Degrassi: The Next Generation

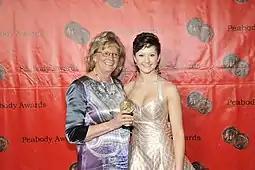
Linda Schuyler and Jordan Todosey holding award at the 70th Annual Peabody Awards

Over the course of the ten seasons of "Degrassi: The Next Generation", there have been several departures from the series. depicted the first death of one of the show's main characters when J.T. Yorke was stabbed and killed. Clark's character Sean Cameron has been written out of the show twice. He left the series during the fourth season in the wake of the death of Rick Murray, and returned for the sixth season, but departed the series again at the end of the season. At the end of several main characters graduated from Degrassi Community School, and either left the series or went on to university. Six new characters were introduced in in a storyline where nearby rival high school Lakehurst merged with Degrassi following a fire.